Newtown, Victoria

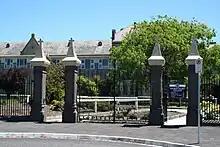
Sacred Heart College on Retreat Road

Newtown is home to three major private secondary schools: Sacred Heart College (an all-girls school), St. Josephs College (an all-boys school) and The Geelong College (co-educational).